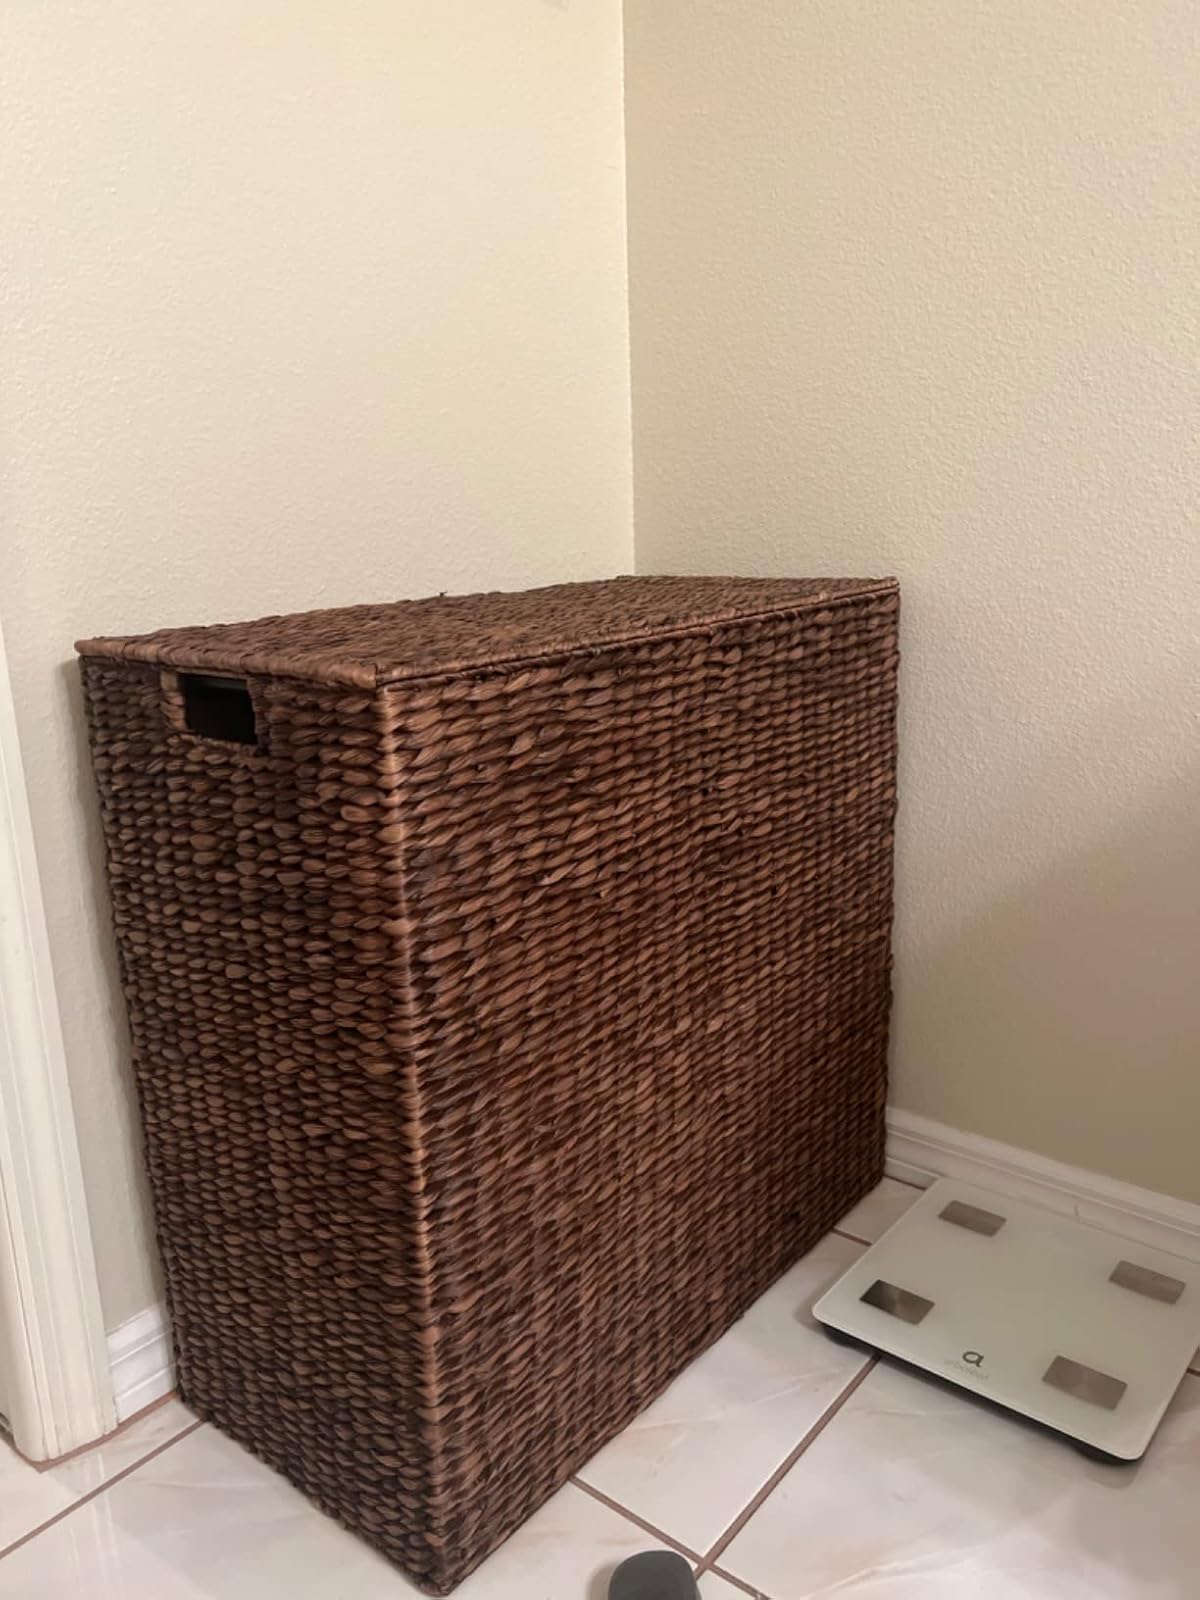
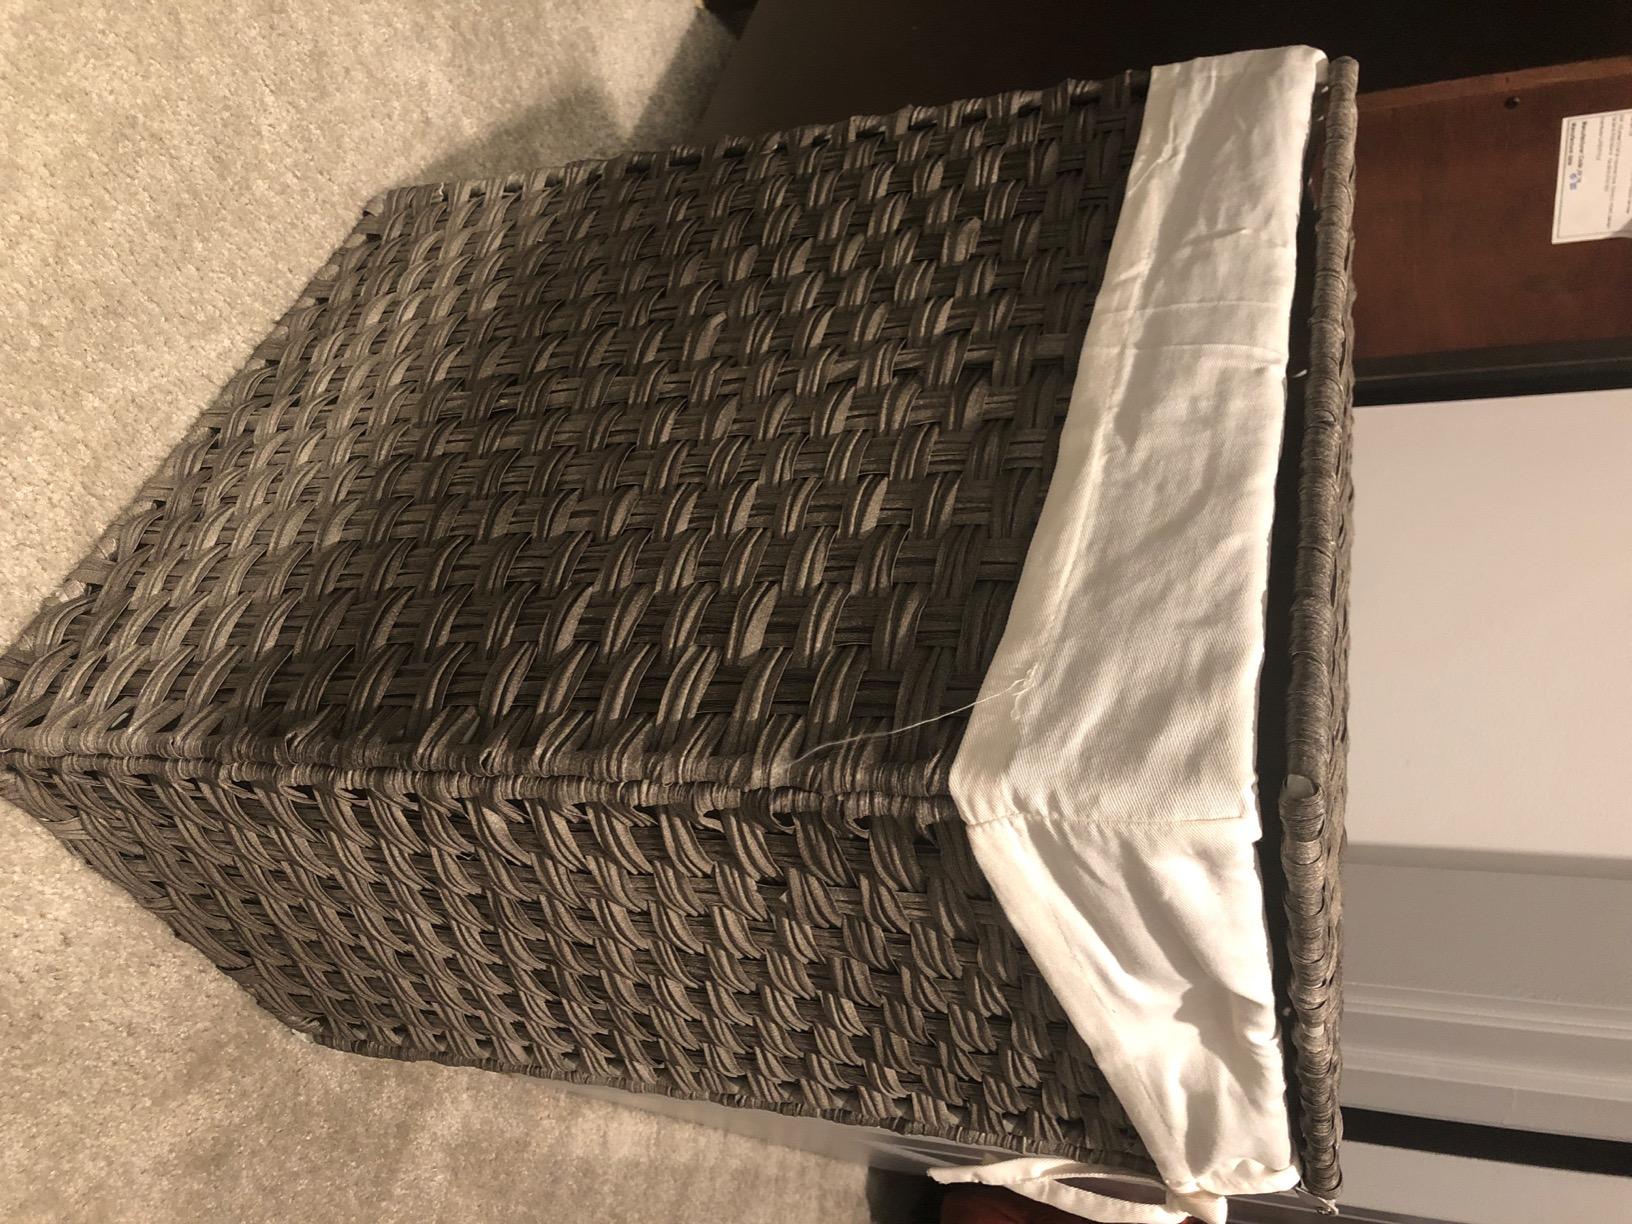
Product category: items_hamper
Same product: no